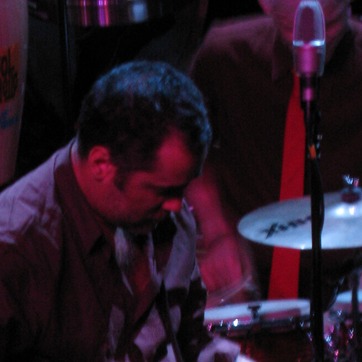
Material: skin